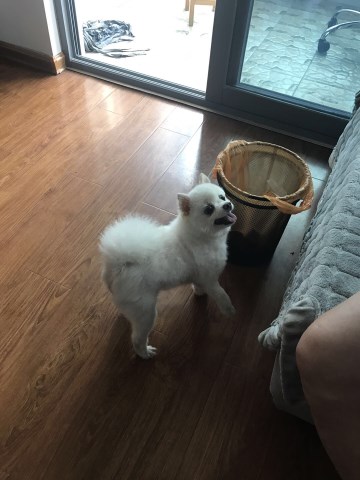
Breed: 1936-n000005-Pomeranian